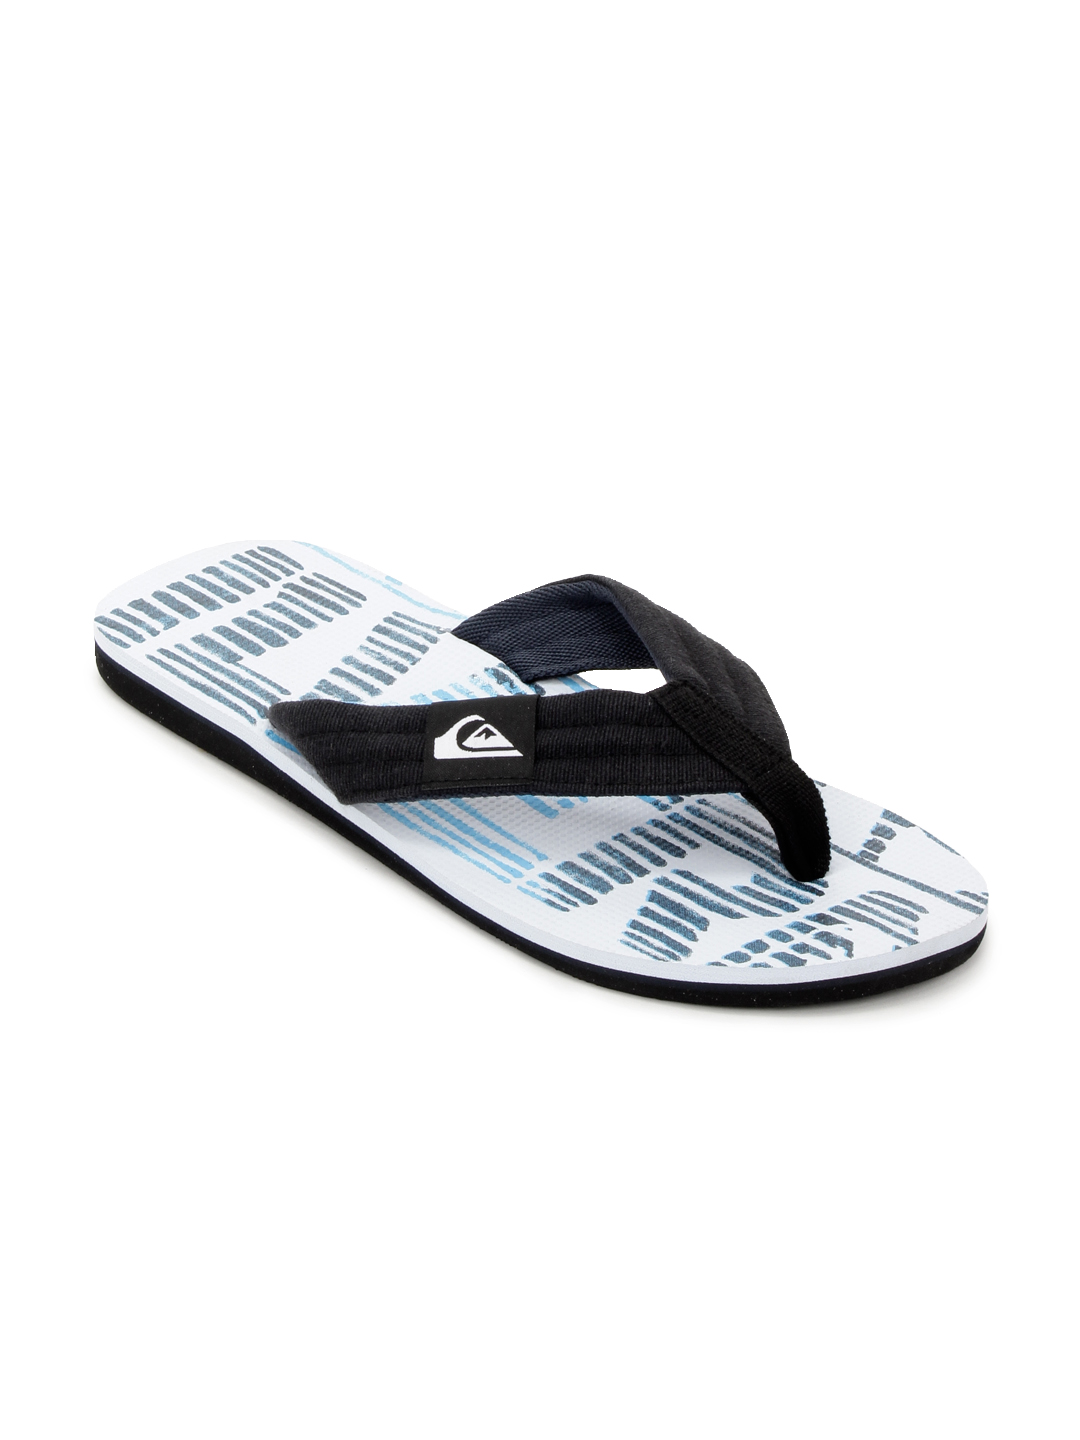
Quiksilver Men White Flip Flops
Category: Footwear / Flip Flops / Flip Flops
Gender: Men
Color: White
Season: Summer 2012
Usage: Casual